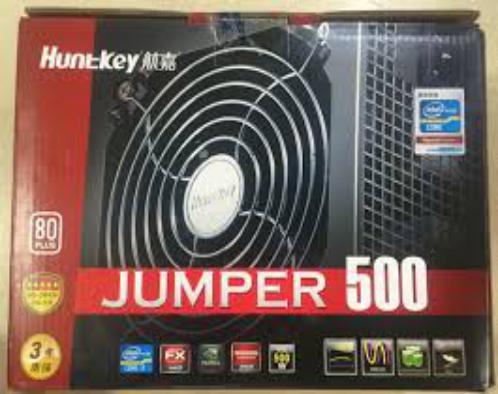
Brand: huntkey
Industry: Food